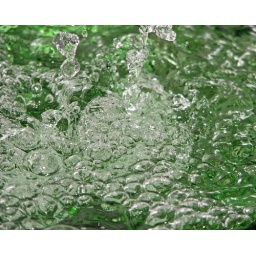
Water splashing in a green bowl